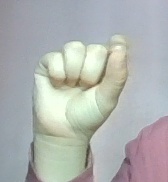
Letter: fa